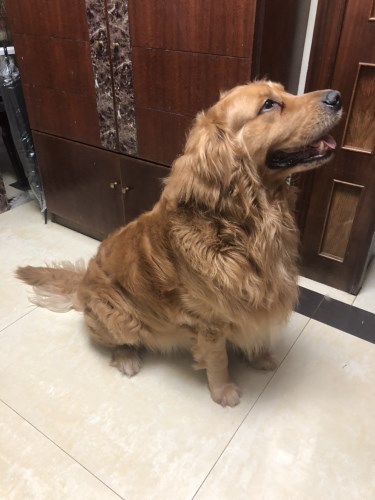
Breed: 5355-n000126-golden_retriever